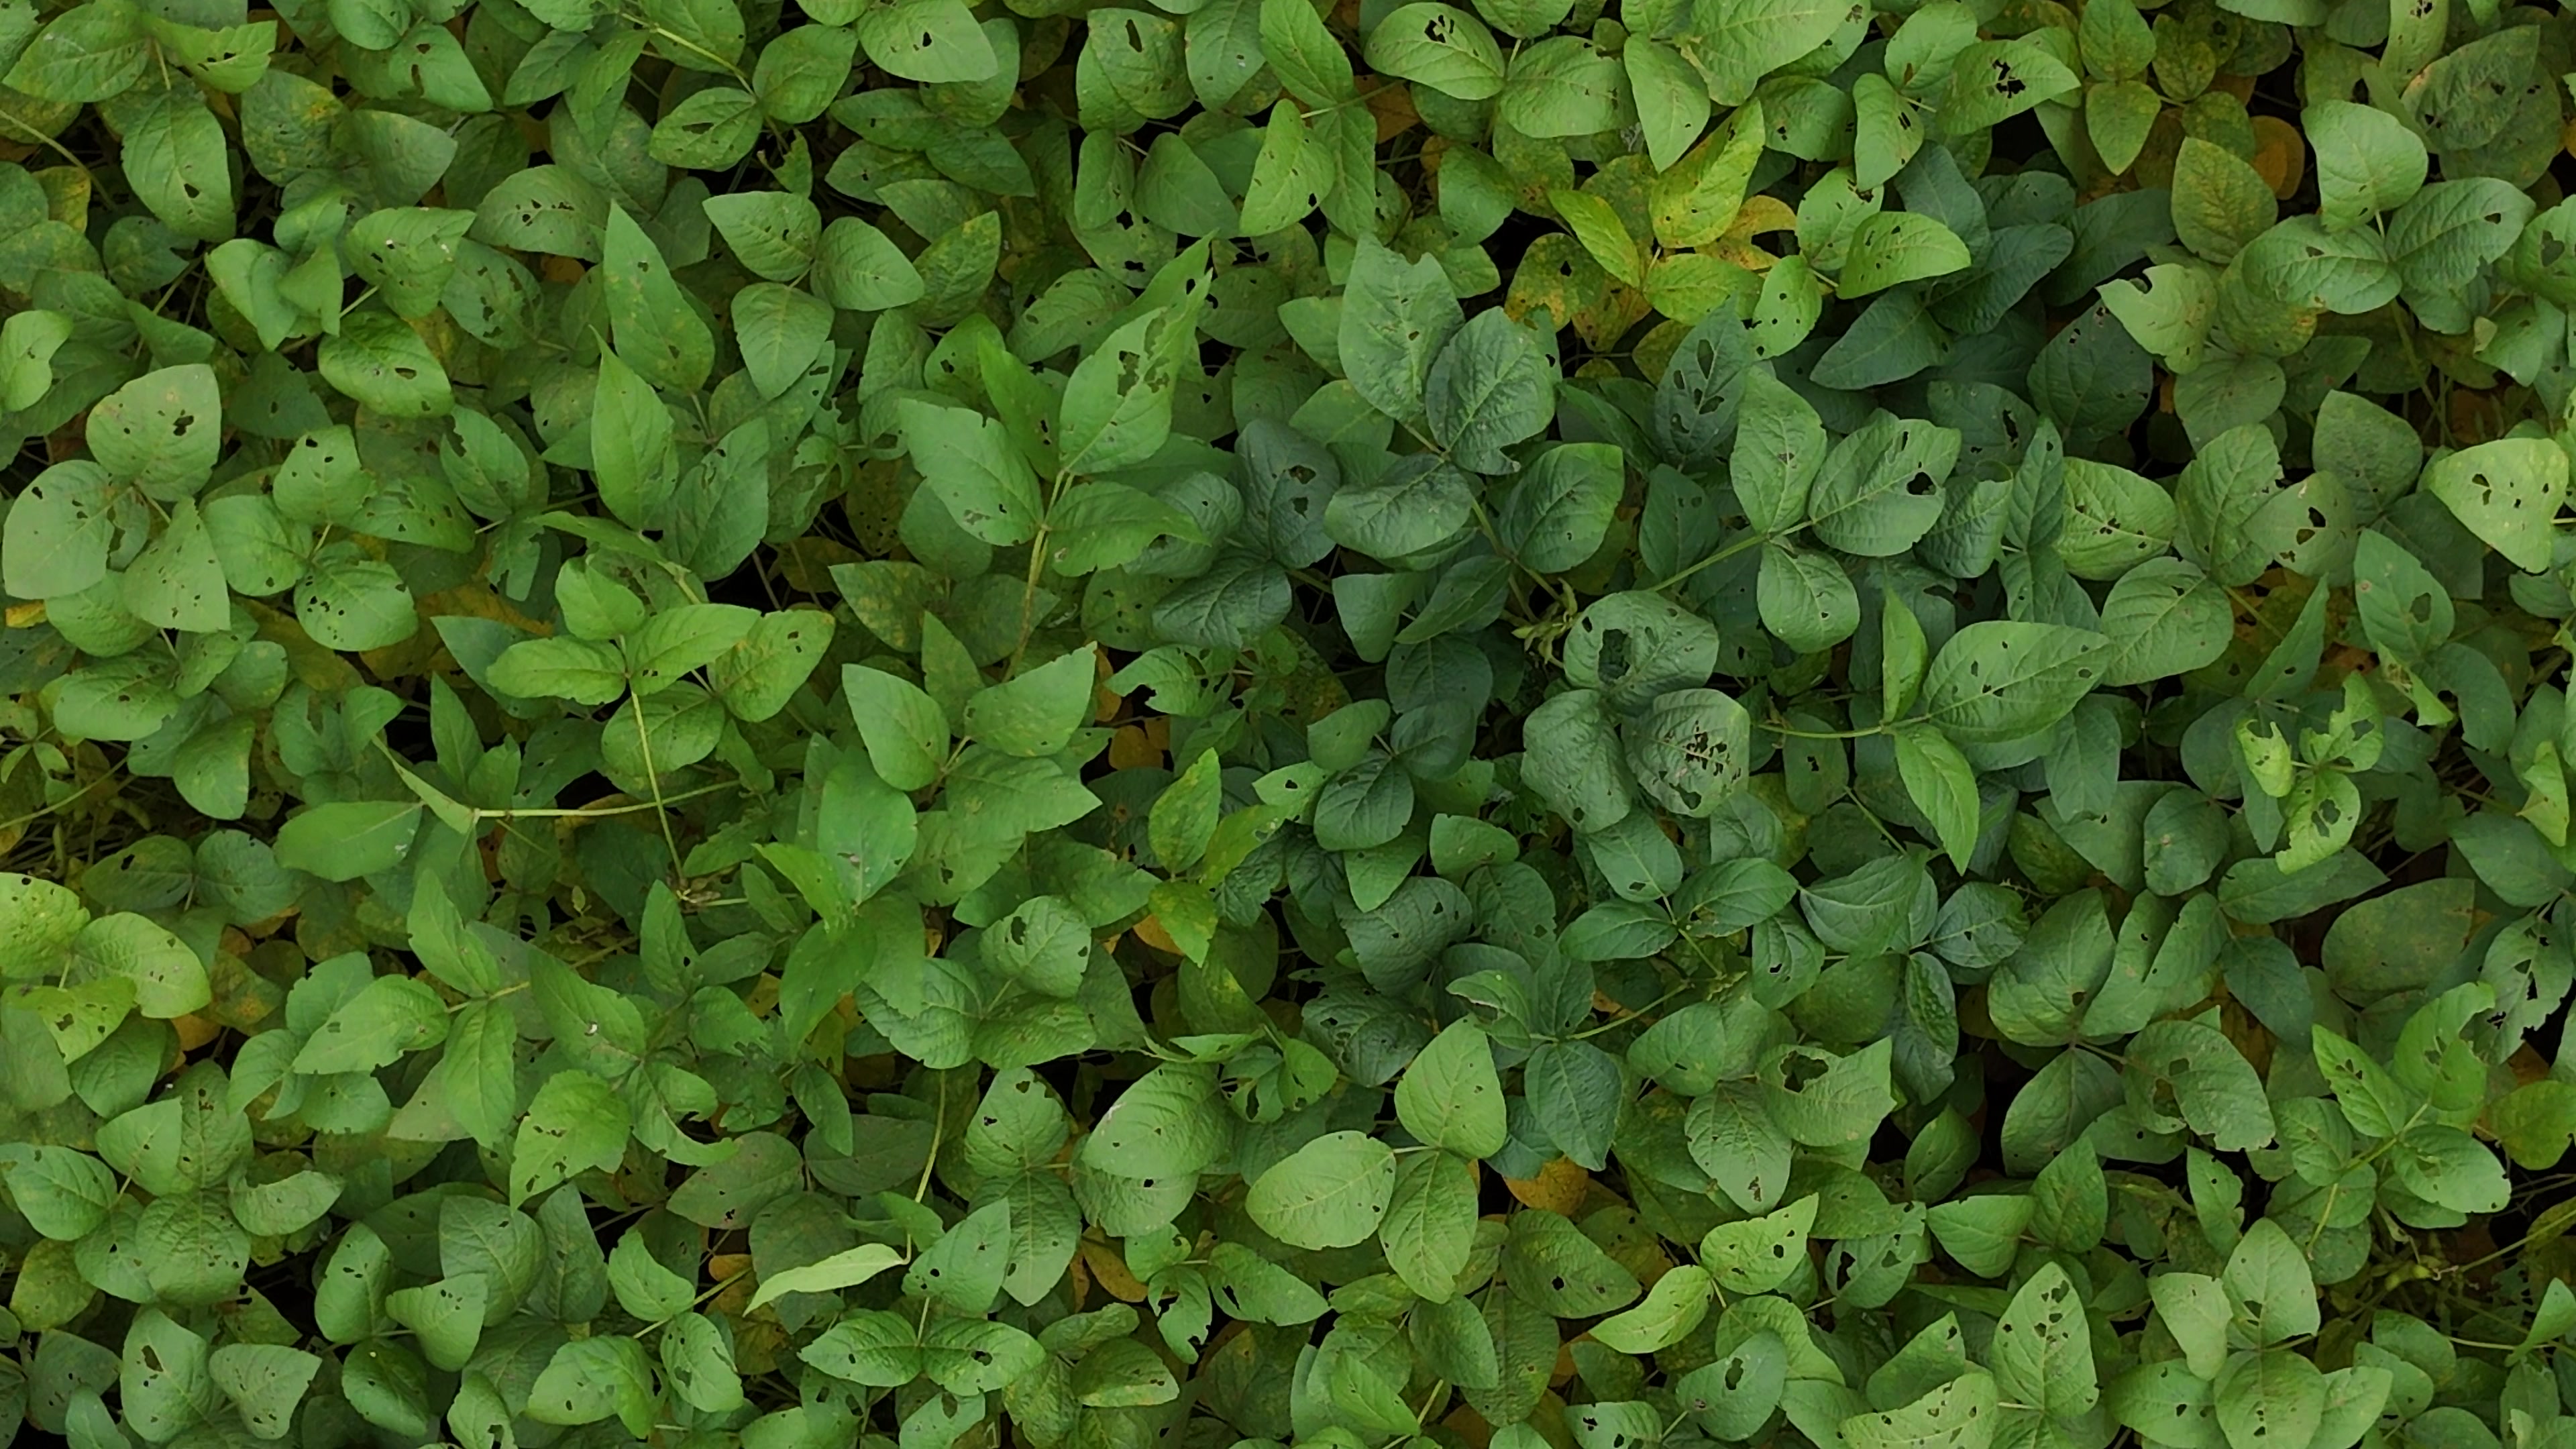
Label: Mosaic